Sweet Virginia (film)

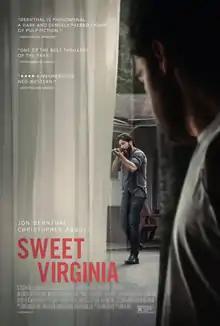
Theatrical release poster

Sweet Virginia is a 2017 neo-noir thriller film directed by Jamie M. Dagg, written by Benjamin China and Paul China, and starring Jon Bernthal, Christopher Abbott, Imogen Poots, Rosemarie DeWitt, Odessa Young and Jared Abrahamson. It was released on November 17, 2017, by IFC Films.